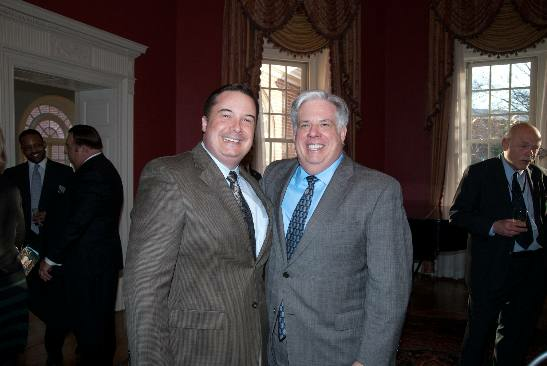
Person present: Yes